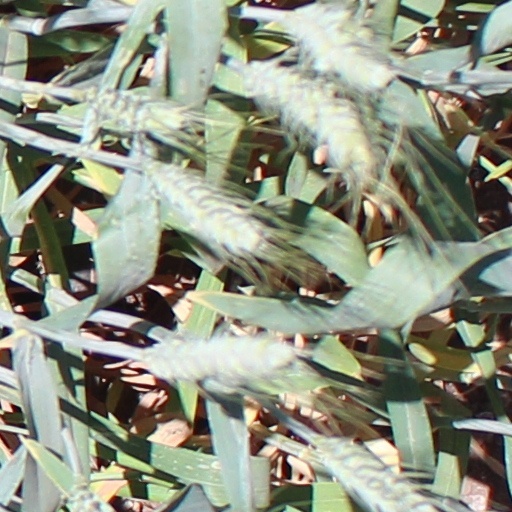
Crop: wheat